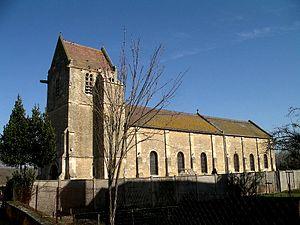
Église Notre-Dame-de-la-Nativité à Sannerville (Calvados)
Sannerville est une commune française située dans le département du Calvados en région Normandie. Elle est peuplée de 1 918 habitants.